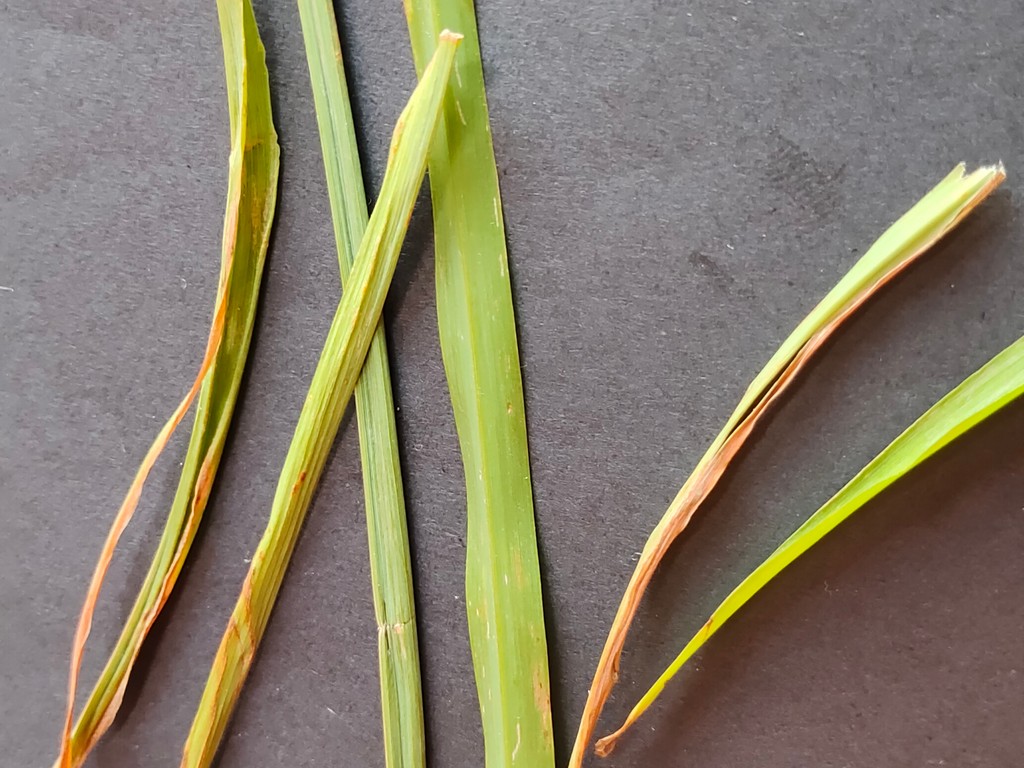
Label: Unhealthy